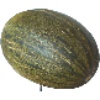
Label: melon_piel_de_sapo